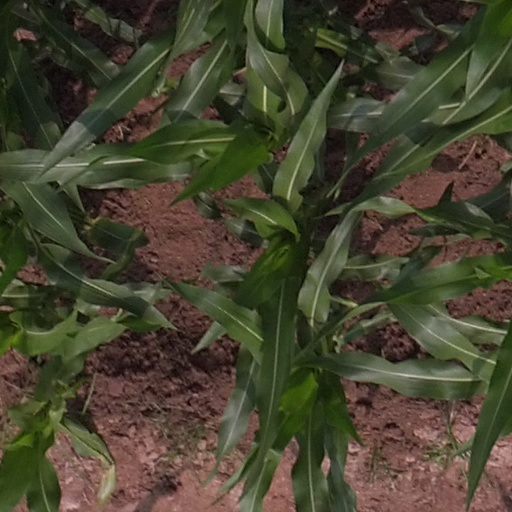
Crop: maize; corn